10th century in Lebanon

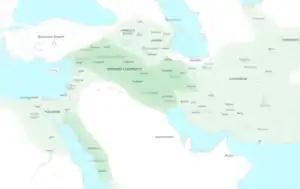

After the establishment of the Hamdanid state in Aleppo, Saif al-Dawla extended his authority to Baalbek in the year 335 AH / 947 AD. Although Damascus revolted against Sayf al-Dawla, and favored the Ikhshidids when Kafur al-Ikhshidi regained it, Baalbek separated from Damascus, and remained a fortress for Sayf al-Dawla until his death in the year 356 AH / 967 AD. After the death of Saif al-Dawla, the Byzantines invaded it, and plundered it along with all the other Hamdanid cities.